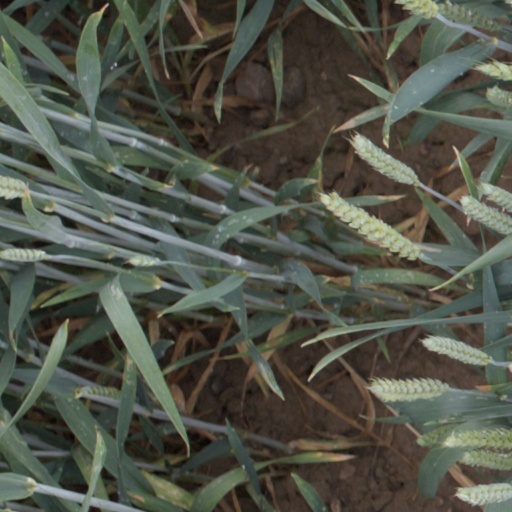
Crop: wheat